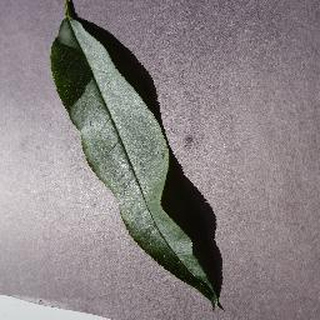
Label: healthy_peach